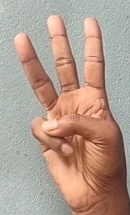
ASL sign: W